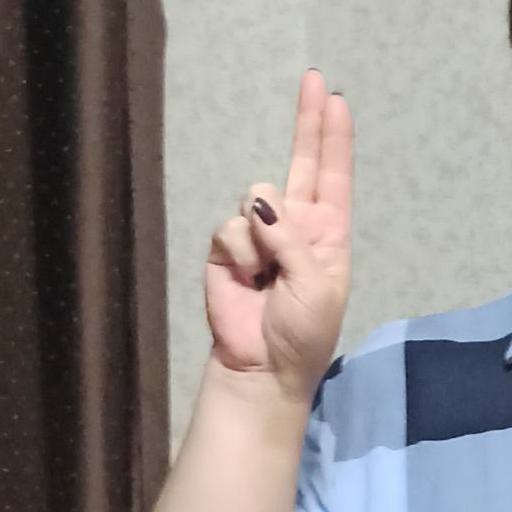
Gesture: two_up